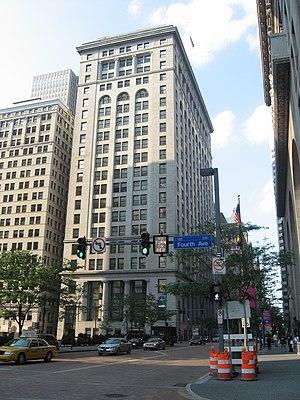
Le Frick Building est un gratte-ciel de 102 mètres de hauteur construit à Pittsburgh en Pennsylvanie aux États-Unis de 1901 à 1902. De style néoclassique il abrite des bureaux sur 20 étages.
La liste des plus hauts gratte-ciel de Pittsburgh est une liste qui donne le rang de chaque gratte-ciel de la ville de Pittsburgh, en Pennsylvanie. Le plus haut bâtiment de Pittsburgh est le U.S. Steel Tower avec 64 étages et mesure 256 mètres. Ce gratte-ciel fut terminé en 1970. Aussi, il est le quatrième plus haut bâtiment de la Pennsylvanie et la 35ᵉ plus haute structure des États-Unis. La deuxième plus haute tour de la ville est le BNY Mellon Center qui mesure 221 mètres de haut. Onze des vingt plus hauts gratte-ciel de Pennsylvanie sont localisés à Pittsburgh.